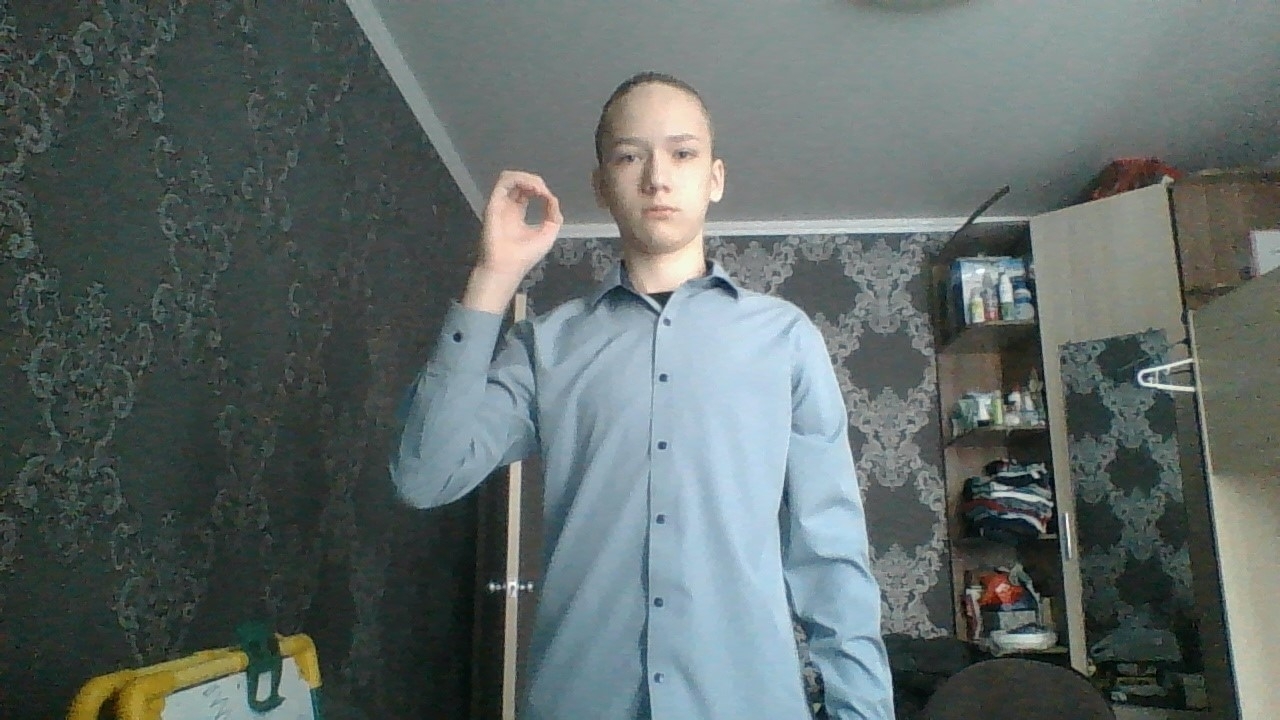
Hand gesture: grip